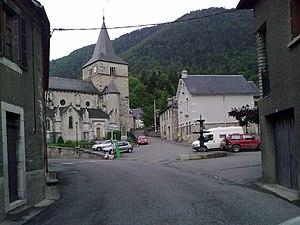
Cadéac
Cadéac est une commune française située dans le département des Hautes-Pyrénées, en région Occitanie.